Deanwell

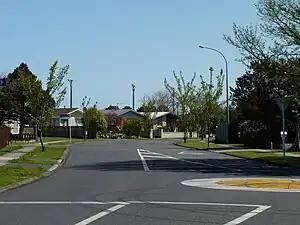

Deanwell is a suburb in south-western Hamilton in New Zealand. It is named after Deanwell Properties, the developers who subdivided the area. It was defined as a suburb of Hamilton in 1974.